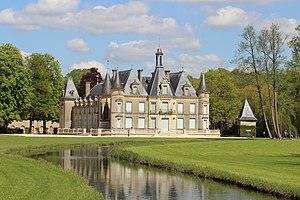
Chateau de Thillombois
Thillombois est une commune française située dans le département de la Meuse, en région Grand Est.